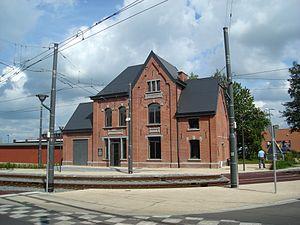
Ancien bâtiment SNCV à Gosselies, rénové pour accueillir différents services du TEC Charleroi ainsi que les guichets et distributeurs de titres de transport.
La ligne 3 du Métro léger de Charleroi est une ligne de métro léger qui relie la gare de Charleroi-Sud à Gosselies. Elle a été partiellement ouverte le 3 septembre 2012, en ne desservant que la boucle centrale. Son ouverture totale vers Gosselies a eu lieu le 22 juin 2013.
La station Faubourg de Bruxelles est la dernière station de l'antenne vers Gosselies du Métro léger de Charleroi.